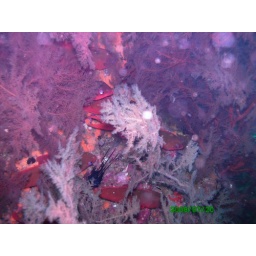
school of red fish in soft coral SC